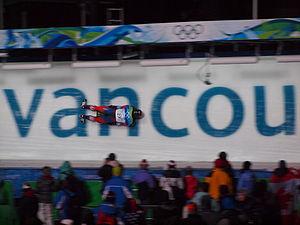
skeletoneur sud-coréen descendant a piste de Whistler lors de l'épreuve olympique en 2010
Le skeleton est un sport d'hiver individuel qui à l'instar du bobsleigh et de la luge se pratique dans un couloir de glace étroit en descente. Le skeleton se pratique individuellement sur une planche ressemblant à la luge, mais contrairement à la luge de course, le skeletoneur se place sur son engin à plat ventre, la tête devant. L'objectif est de parcourir la piste le plus rapidement possible.
Le centre de sports de glisse de Whistler est une piste de bobsleigh, luge et skeleton situé à Whistler, à 125 km au nord de Vancouver. Il fait partie de la station de Whistler Blackcomb. Il a été construit dans l'optique des épreuves de bobsleigh, luge et skeleton pour les Jeux olympiques d'hiver de 2010.
Les épreuves de skeleton aux Jeux olympiques d'hiver de 2010 se déroulent les 18 et 19 février 2010 au Centre des sports de glisse de Whistler dans la station de sports d'hiver de Whistler en Colombie-Britannique. Après avoir été programmé deux fois aux Jeux olympiques, en 1928 et en 1948, le skeleton a attendu les Jeux de 2002 pour être programmé de nouveau.